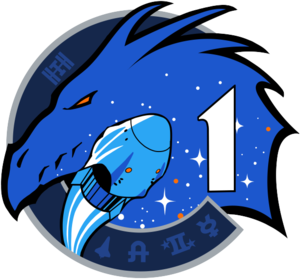
SpaceX Demo-2, est une mission spatiale habitée réalisée par la société privée américaine SpaceX dans le cadre du programme Commercial Crew de la NASA. C'est le premier vol avec équipage du vaisseau Dragon 2, et son dernier vol de qualification avant le début de sa carrière opérationnelle. La mission est lancée le 30 mai 2020 par une fusée Falcon 9, et envoie les astronautes américains Douglas Hurley et Robert Behnken vers la Station spatiale internationale pour un séjour de deux mois, avant son retour sur Terre prévu pour le 2 août 2020. C'est la première mission habitée lancée depuis le sol américain depuis le retrait de la navette spatiale américaine en juillet 2011.
SpaceX Crew-1, abrégé en Crew-1 et aussi appelé USCV-1, sera le premier vol opérationnel habité du vaisseau spatial Dragon 2 de SpaceX et son troisième vol orbital global. Il est prévu que la mission soit lancée en octobre 2020 et transportera quatre membres des expéditions 63 et 64 de la Station spatiale internationale.
SpaceX Crew-2, également connu sous le nom de SpaceX Crew Dragon-2 et abrégé en Crew-2, sera le deuxième vol opérationnel habité du vaisseau spatial Crew Dragon de SpaceX et son quatrième vol orbital global. En juillet 2020, il est prévu que la mission soit lancée au printemps 2021 et transporte quatre membres des expéditions de la Station spatiale internationale.